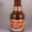
Label: bottle